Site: brandenburg
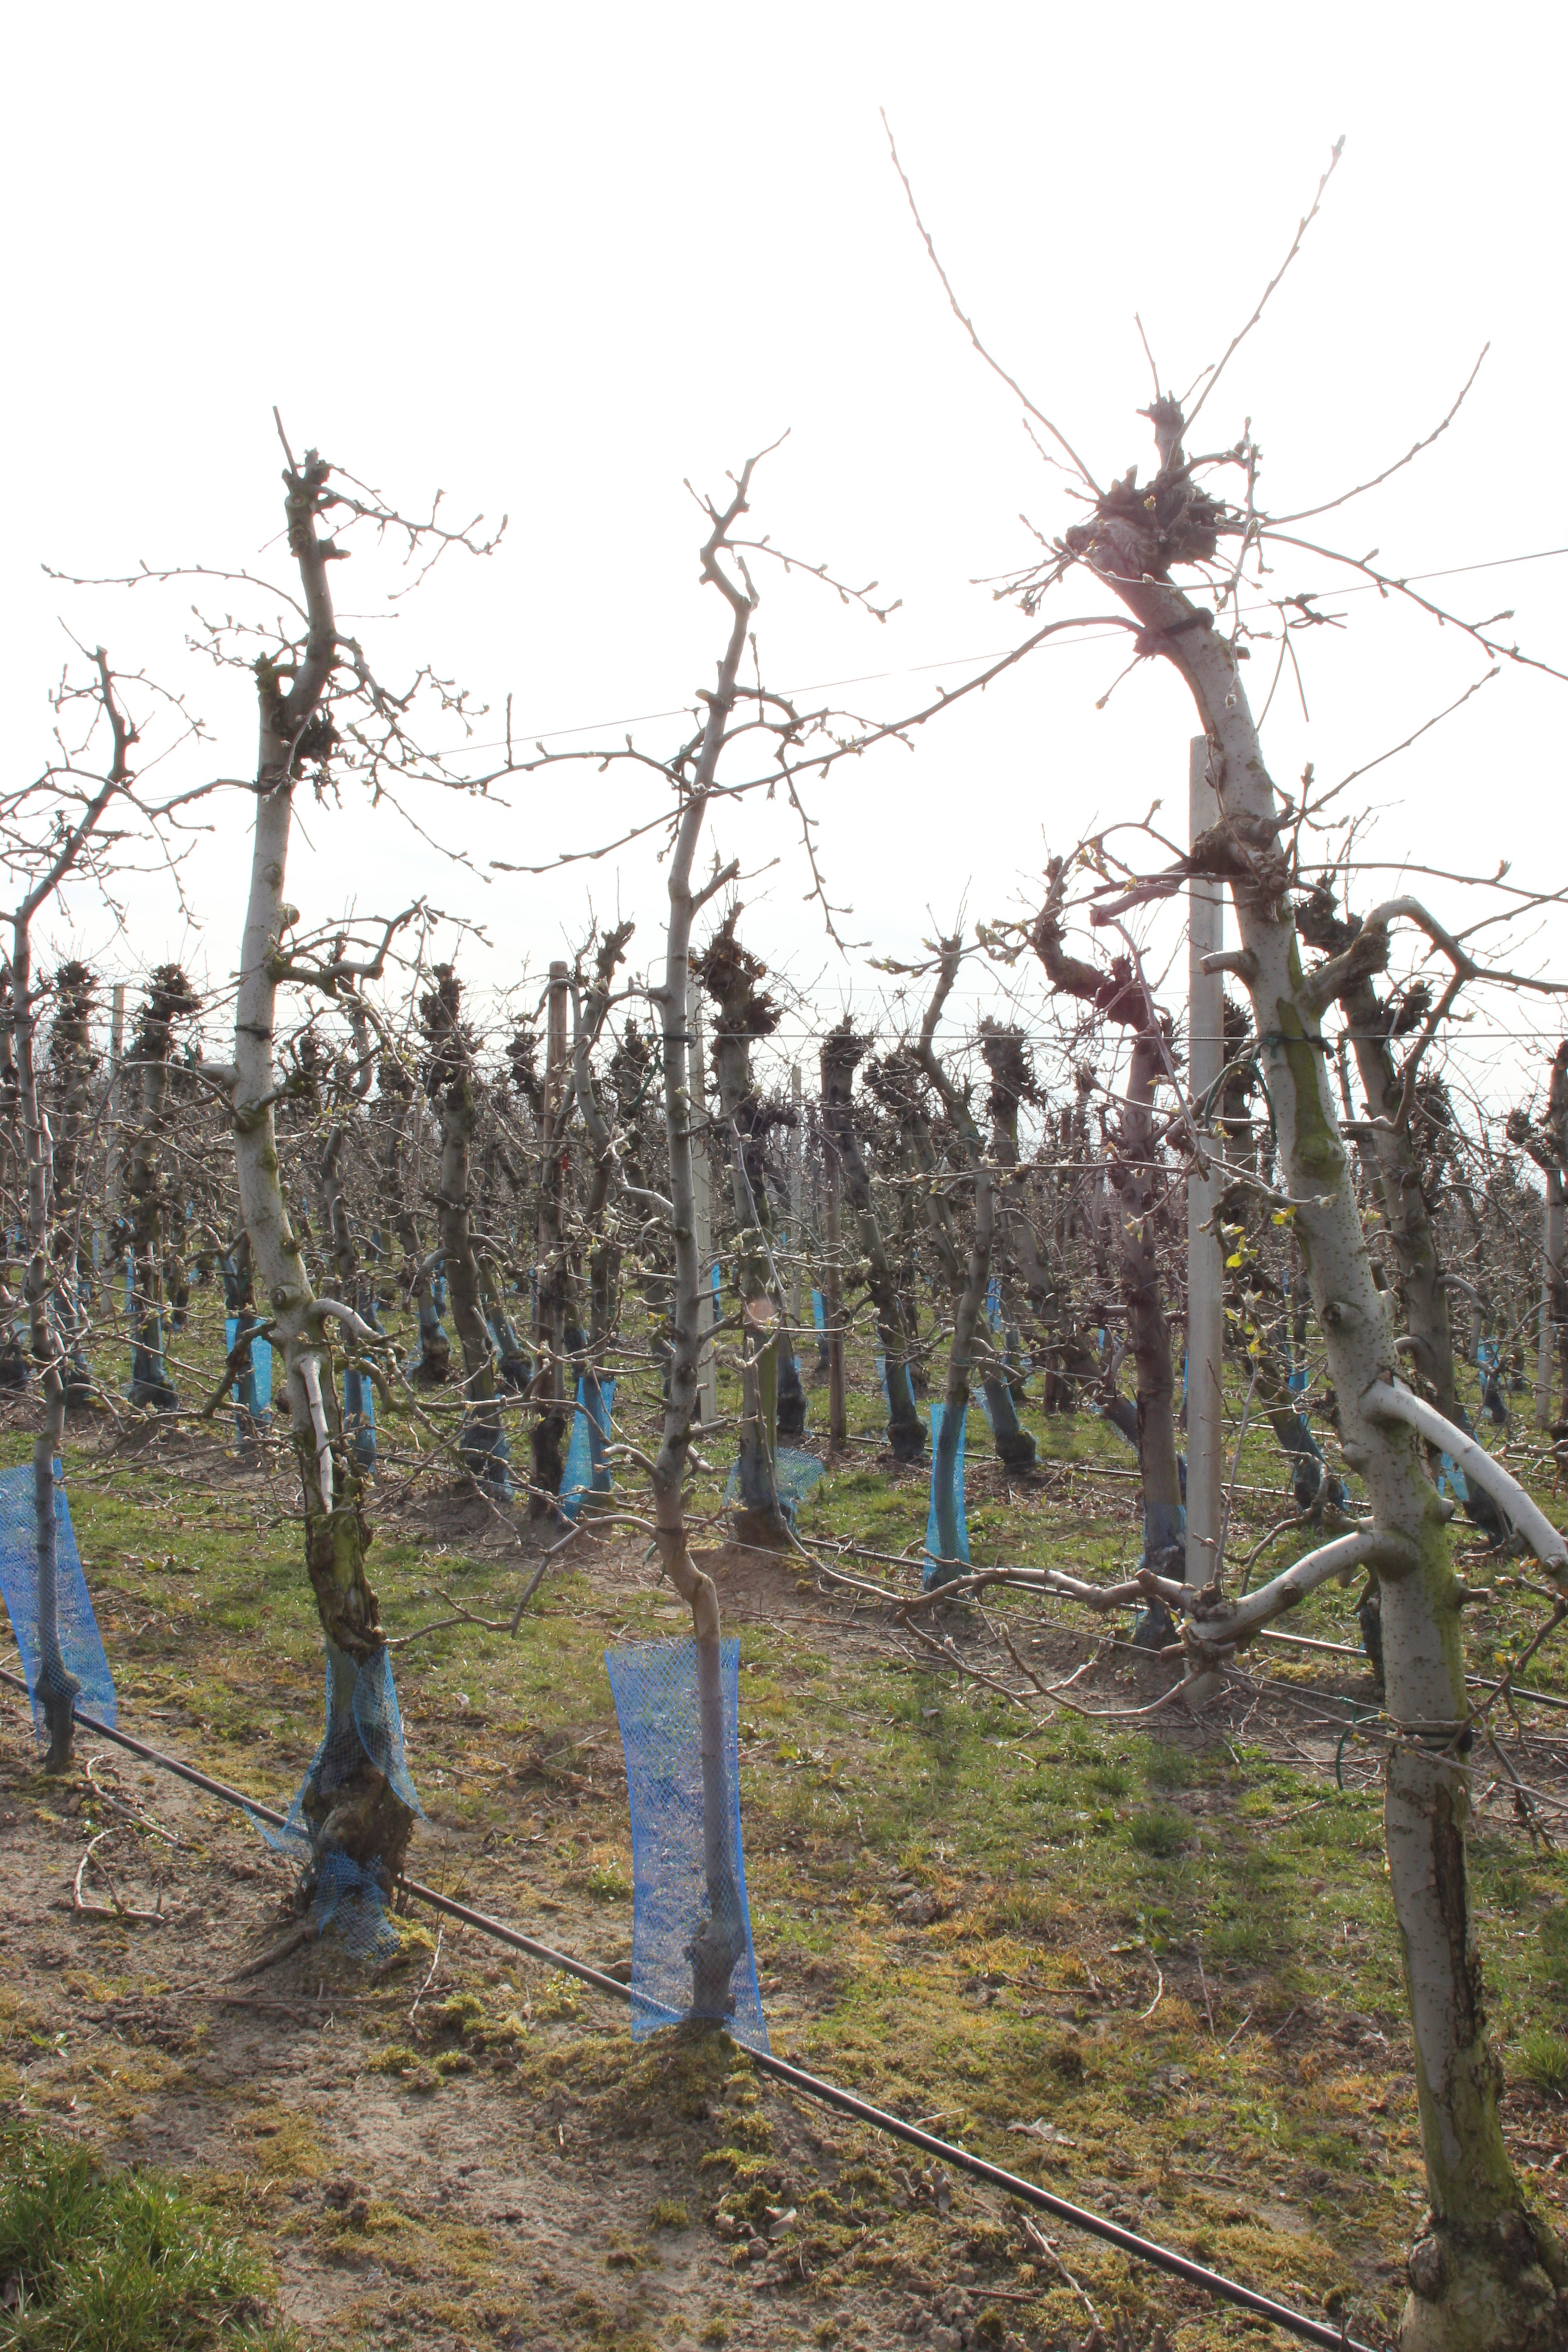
Growth stage (BBCH 54): Inflorescence emergence